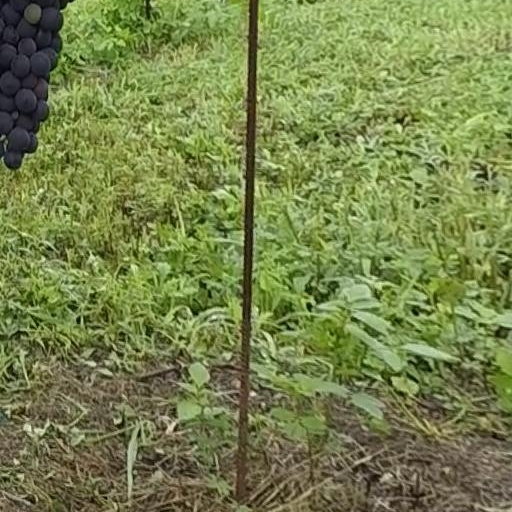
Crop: grape